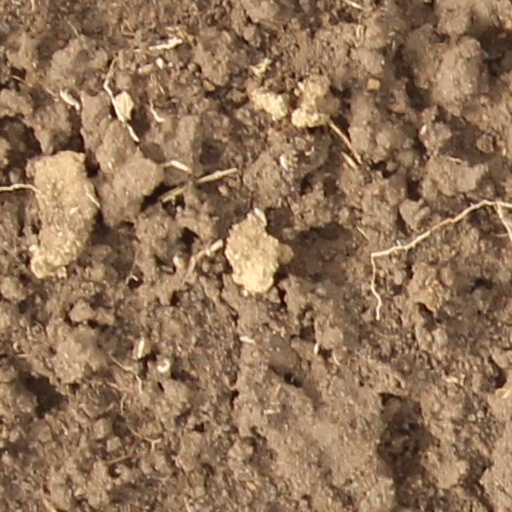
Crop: wheat